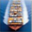
Label: ship